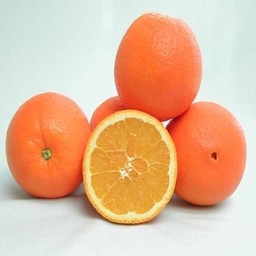
Label: peels